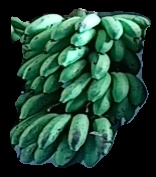
Variety: rasbale
Grade: grade2